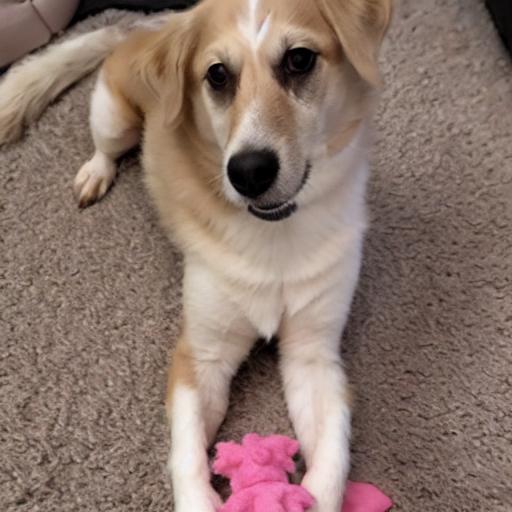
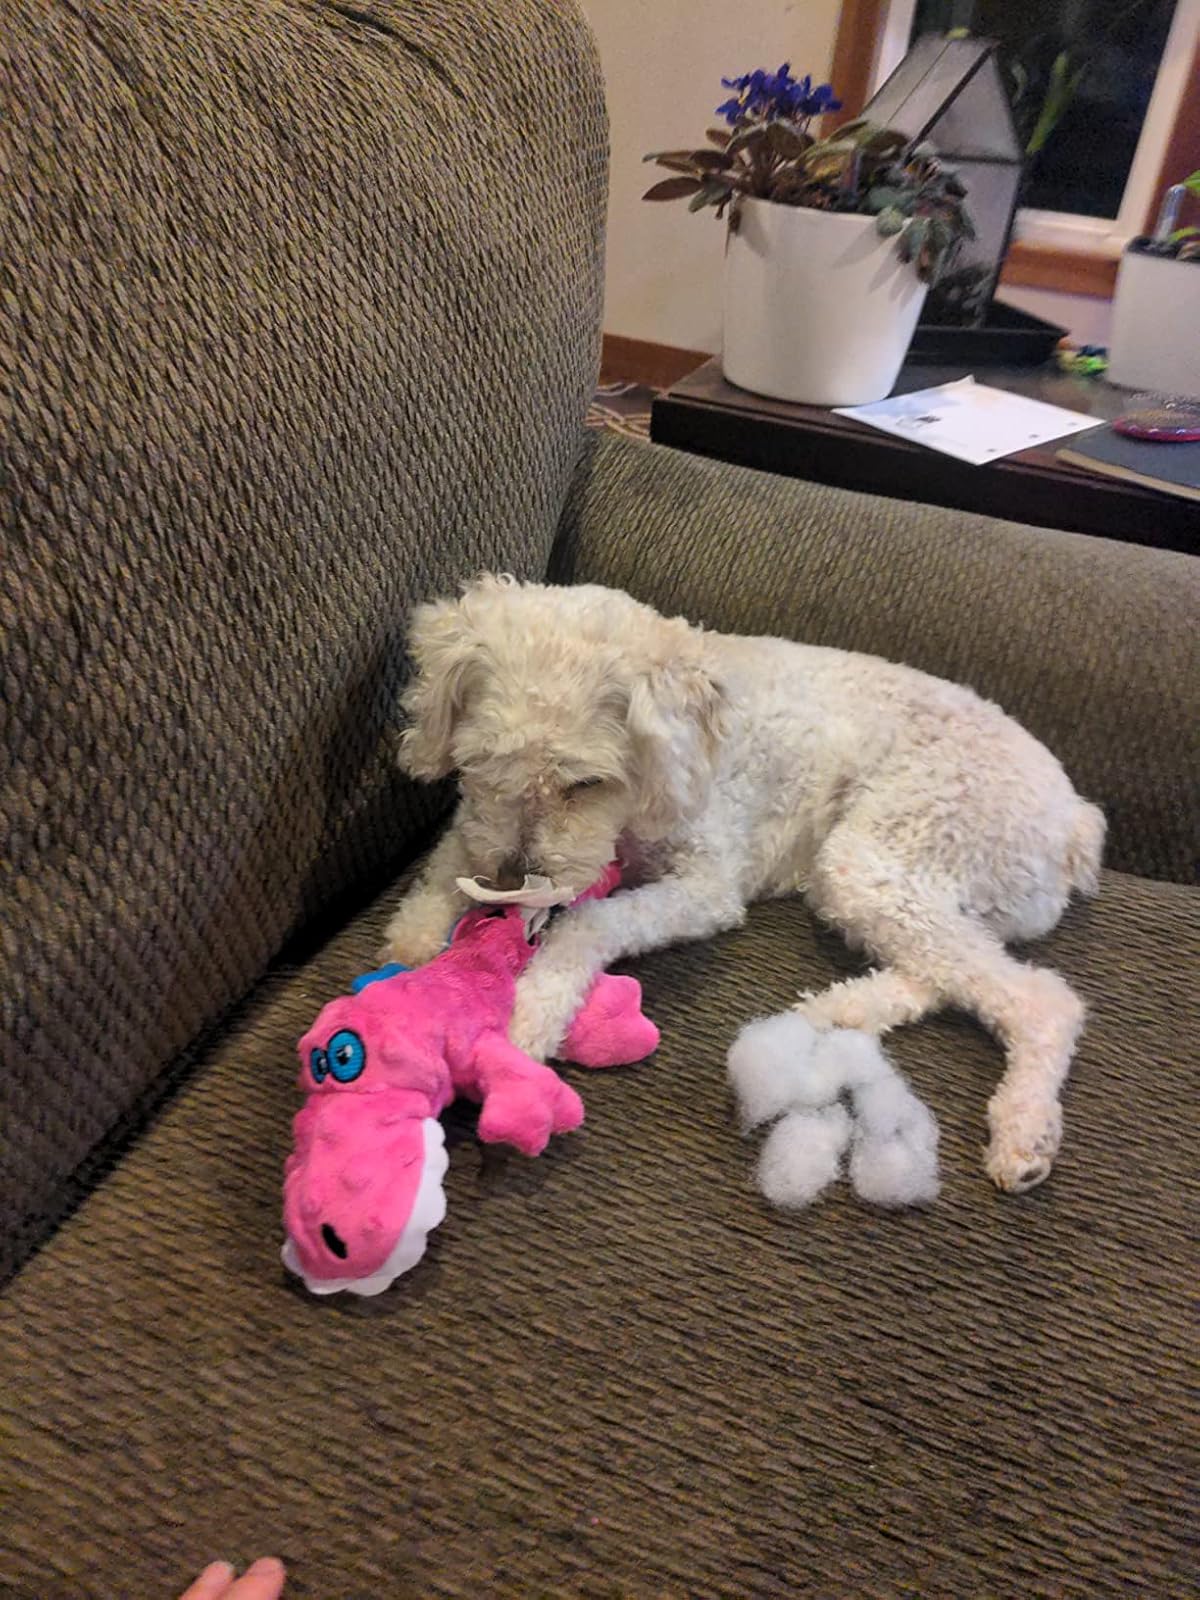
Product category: items_toy
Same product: no